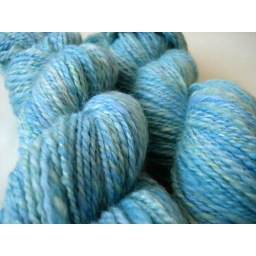
Not a cloud in the sky